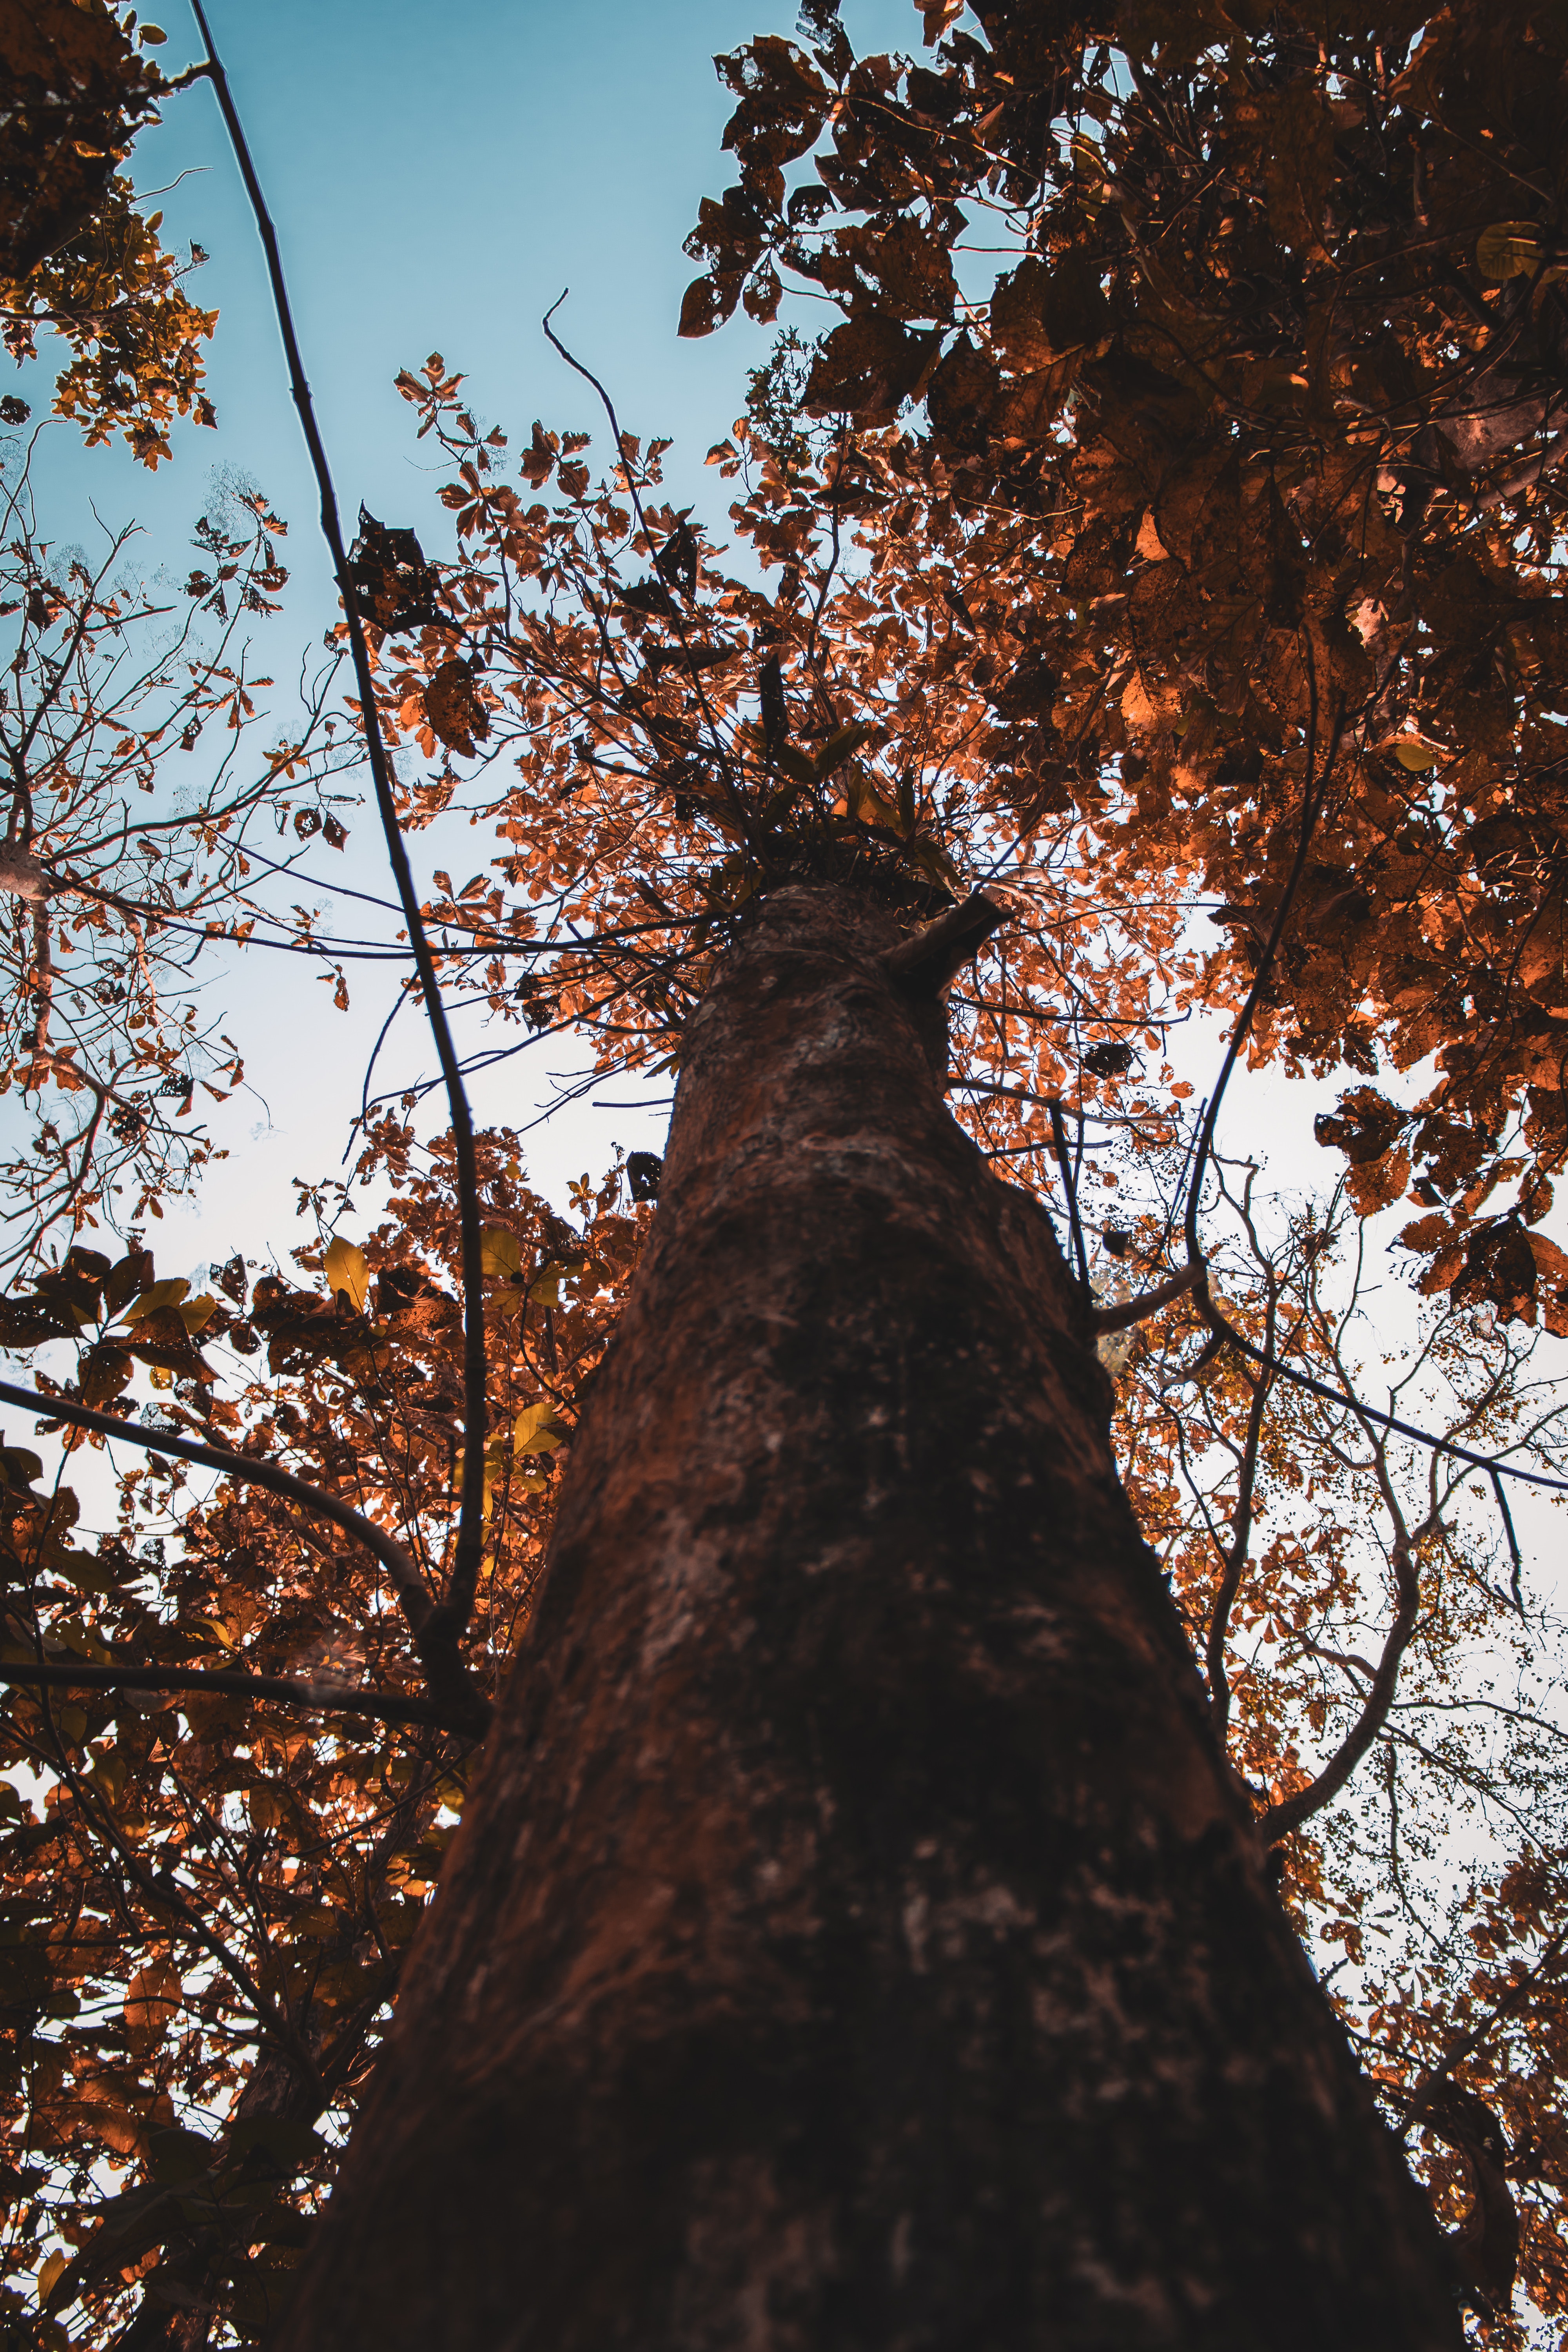
tree, leaf, sky, branch, trunk, woody plant, deciduous, plant, autumn, brown, Northern hardwood forest, biome, sunlight, forest, plant stem, temperate broadleaf and mixed forest, twig, Tints and shades, state park, woodland, wood, Canoe birch, grove, old growth forest